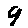
Label: 9